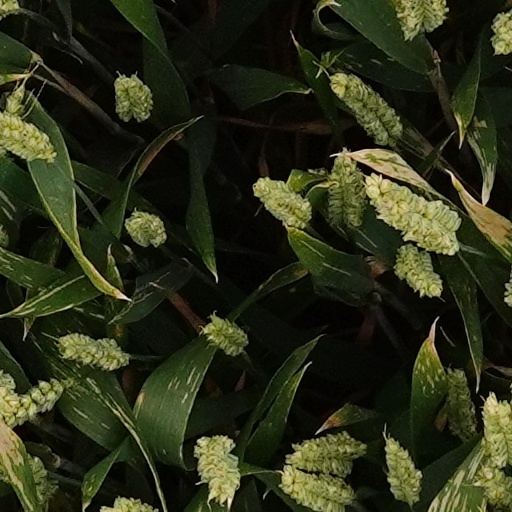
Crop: wheat